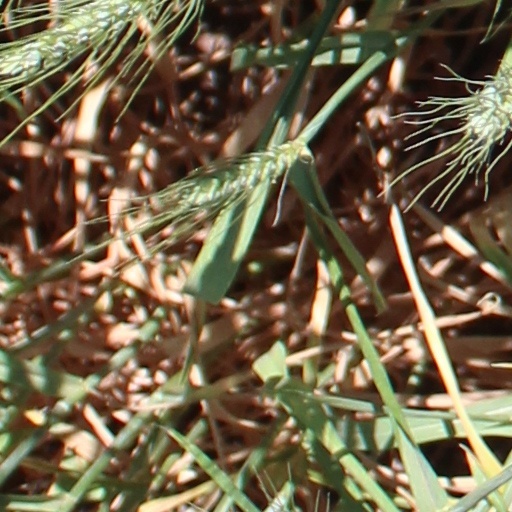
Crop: wheat